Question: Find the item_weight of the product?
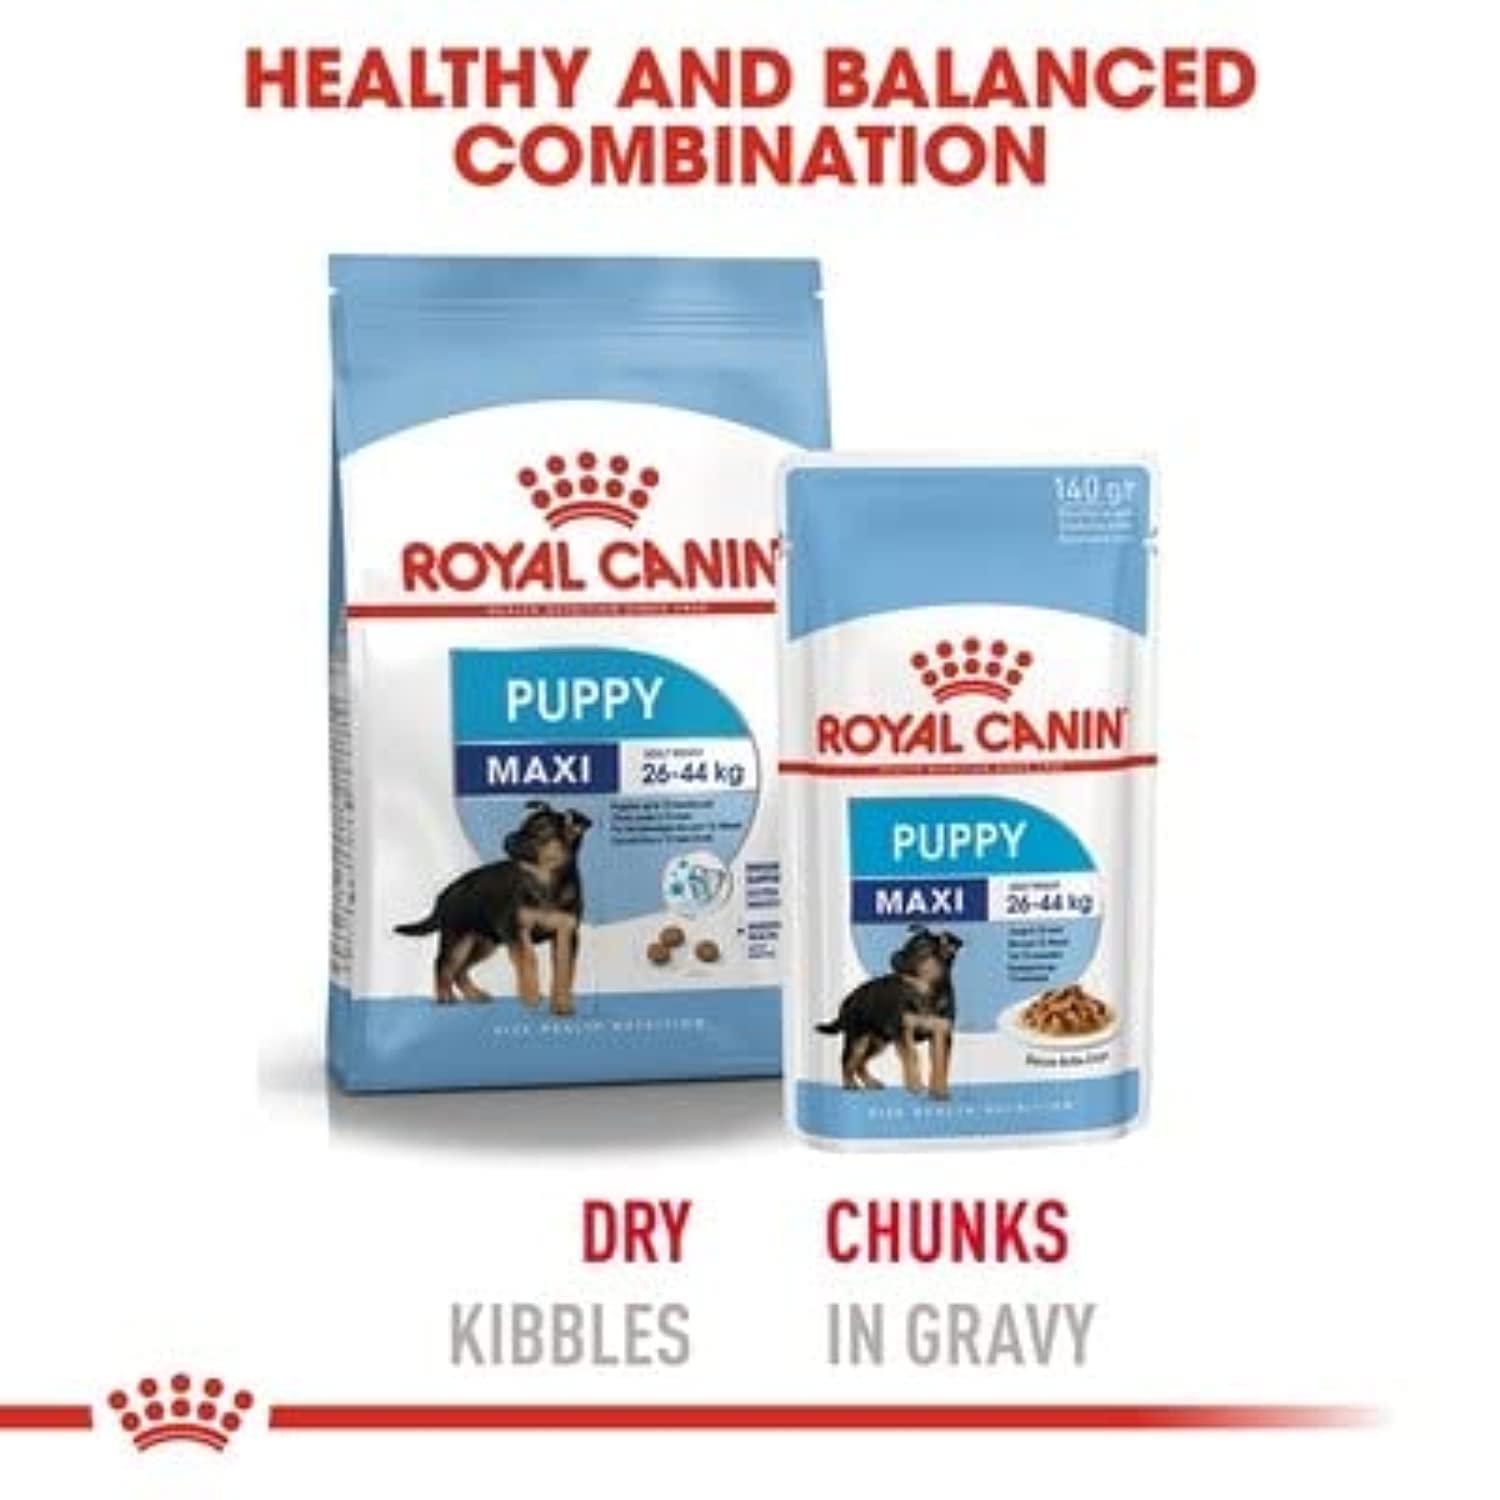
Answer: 26 kilogram to 44 kilogram